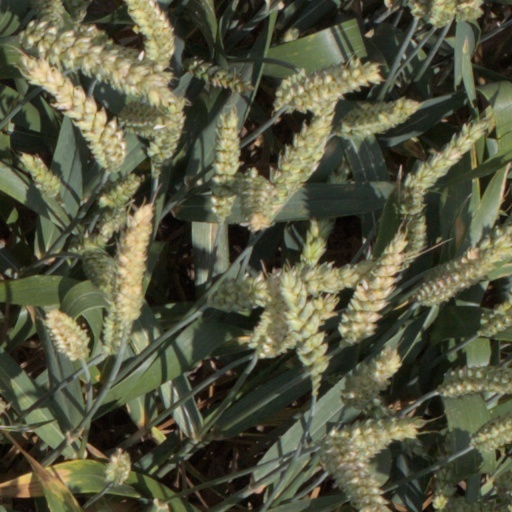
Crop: wheat